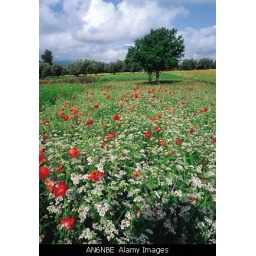
AN6NBE Morocco Haut Atlas flower field and olive tree - Maroc by Audiozik.com